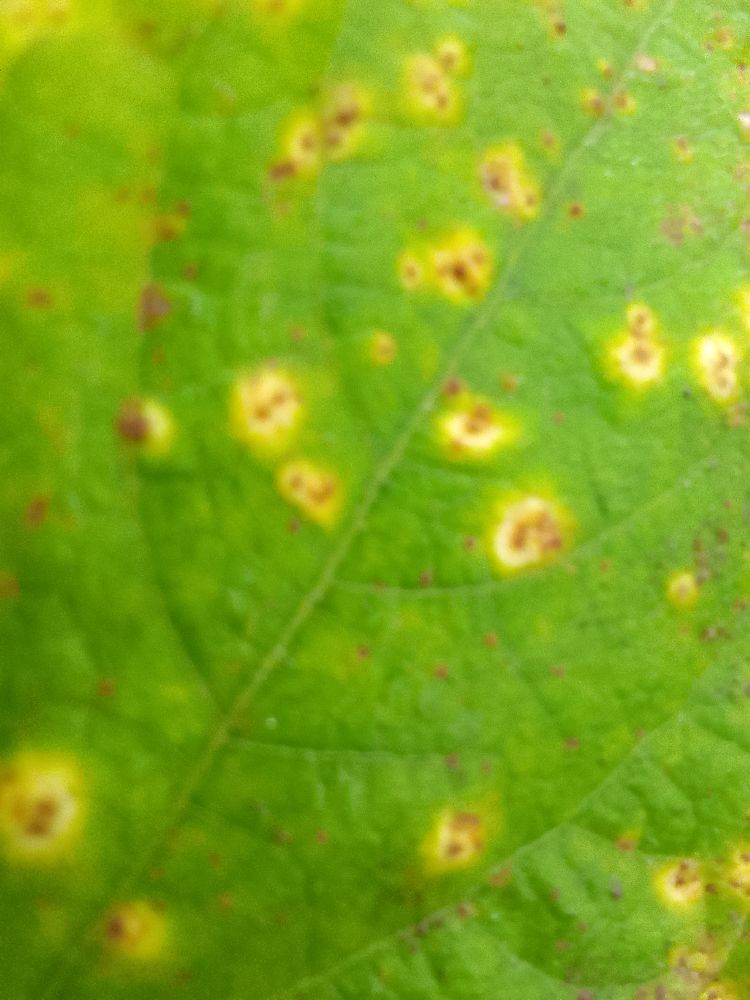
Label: rust